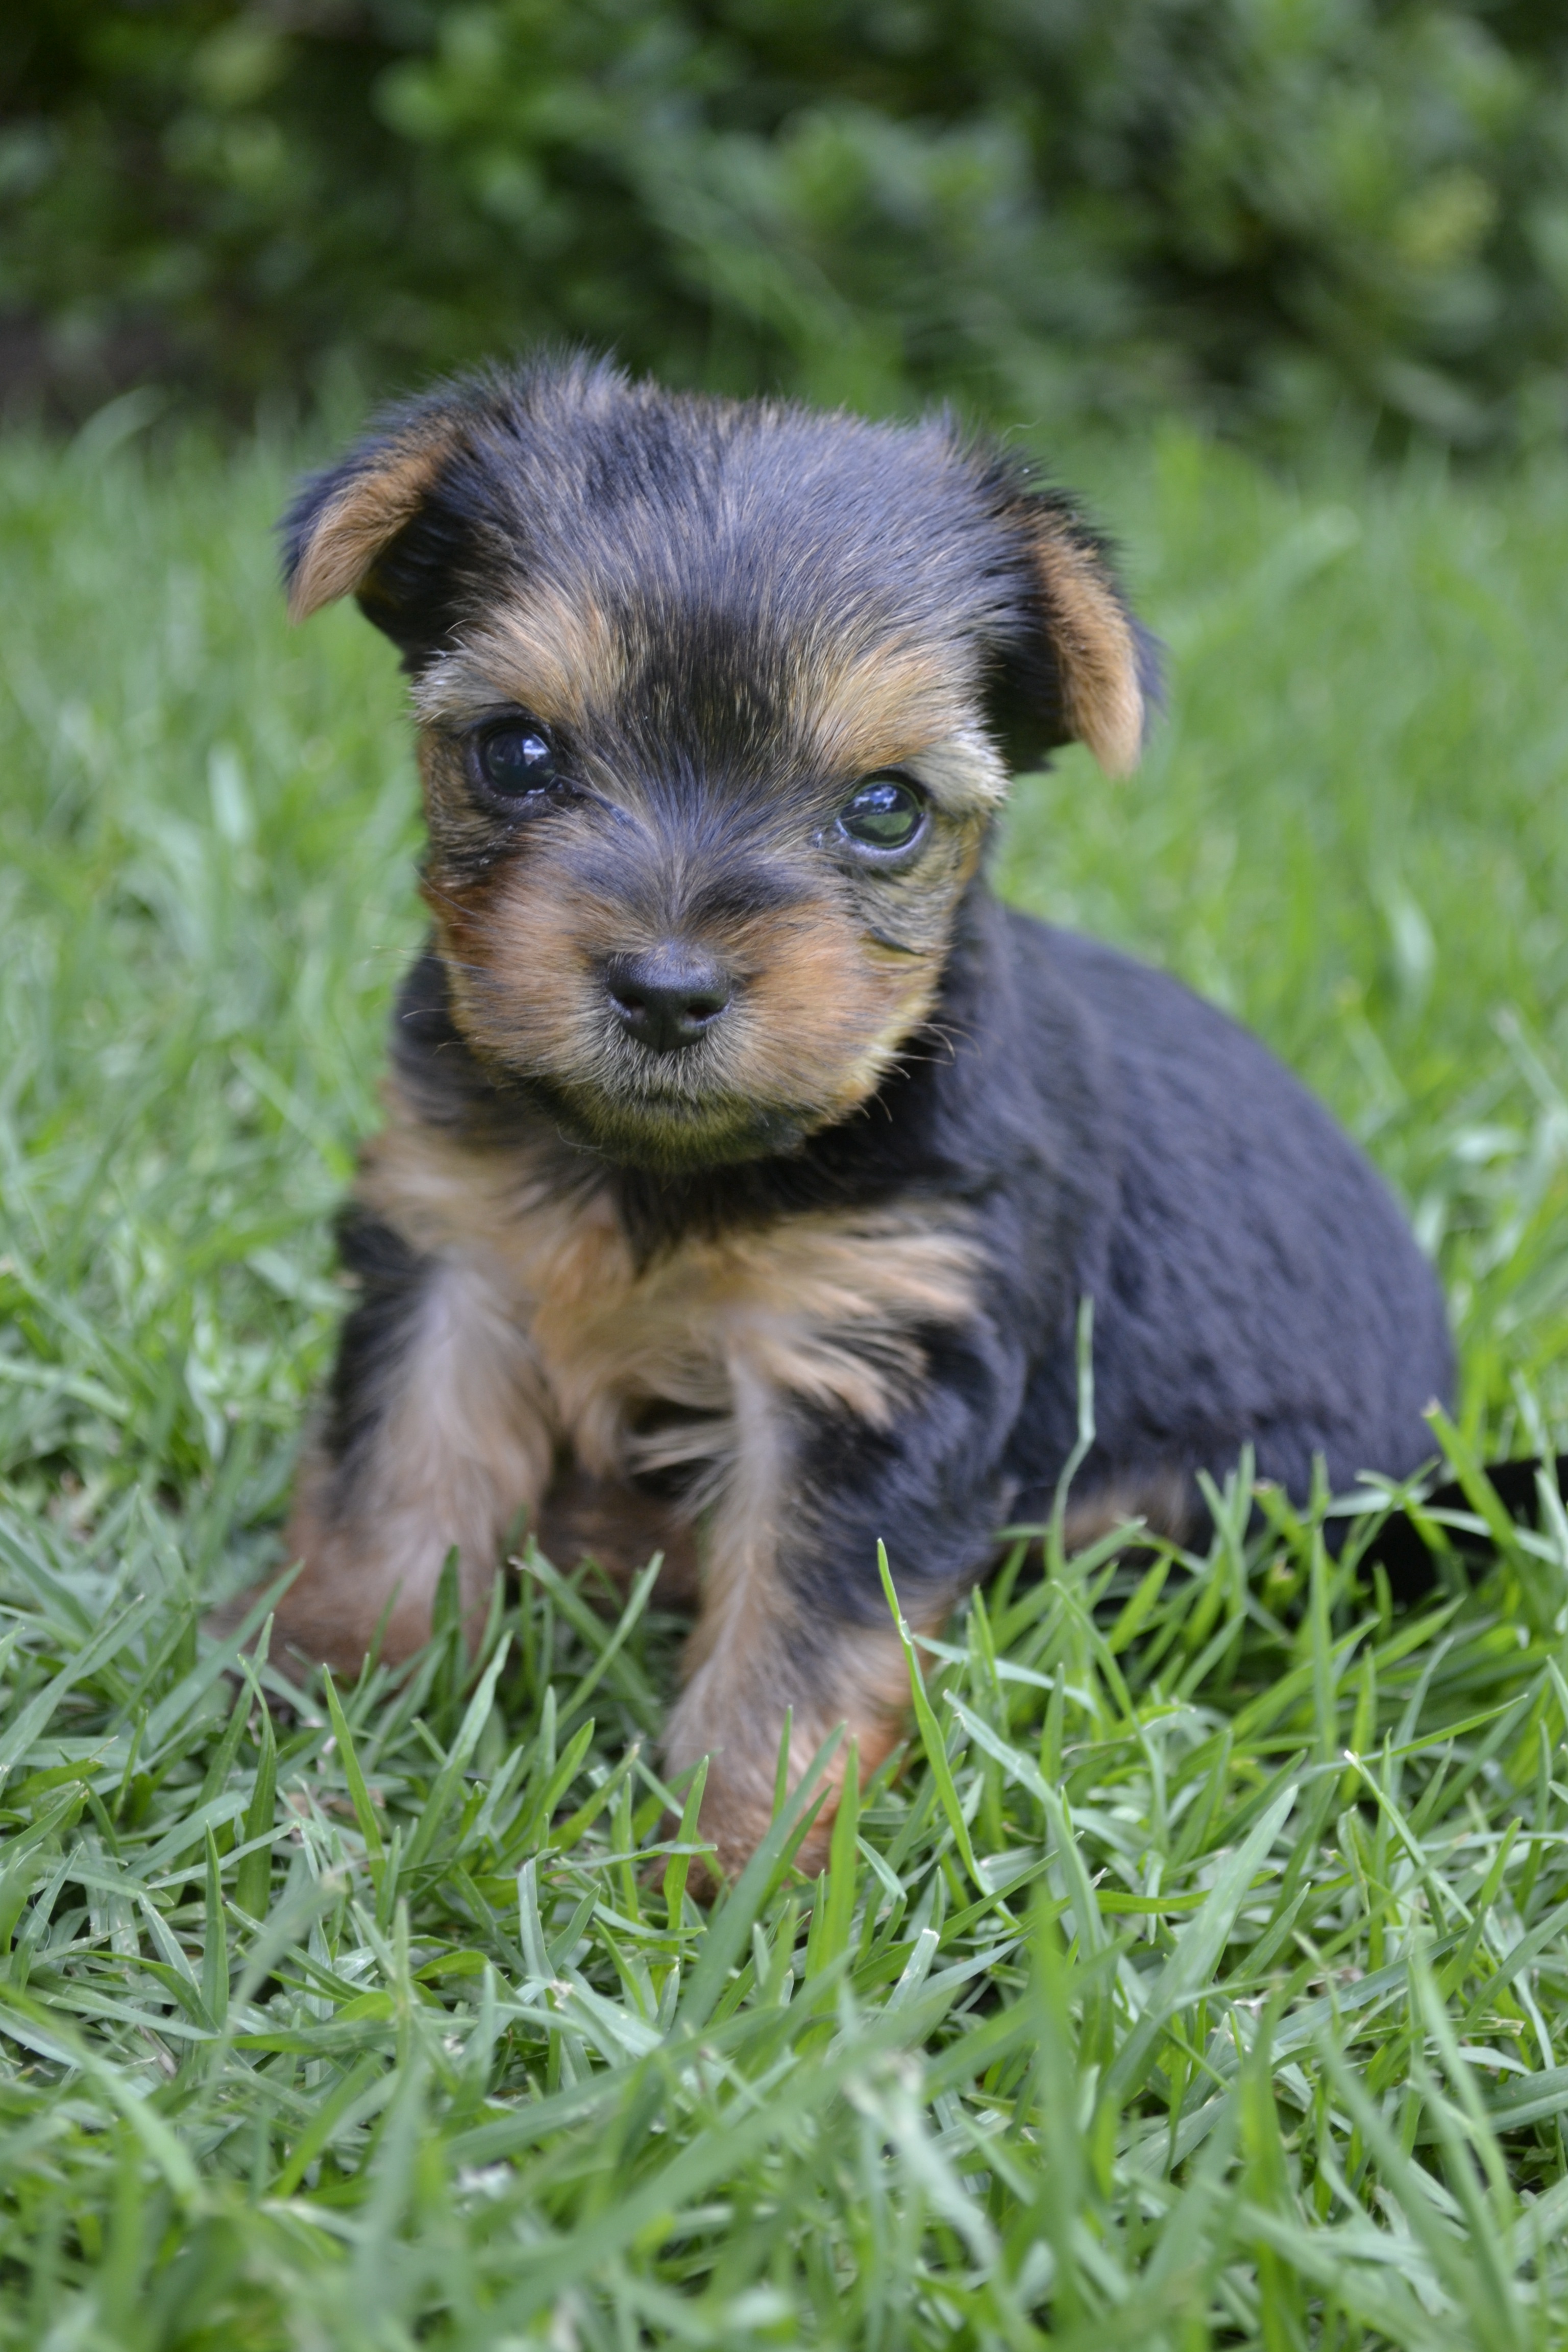
dog, mammal, vertebrate, dog breed, dog like mammal, morkie, terrier, puppy, schnoodle, yorkshire terrier, carnivoran, dog crossbreeds